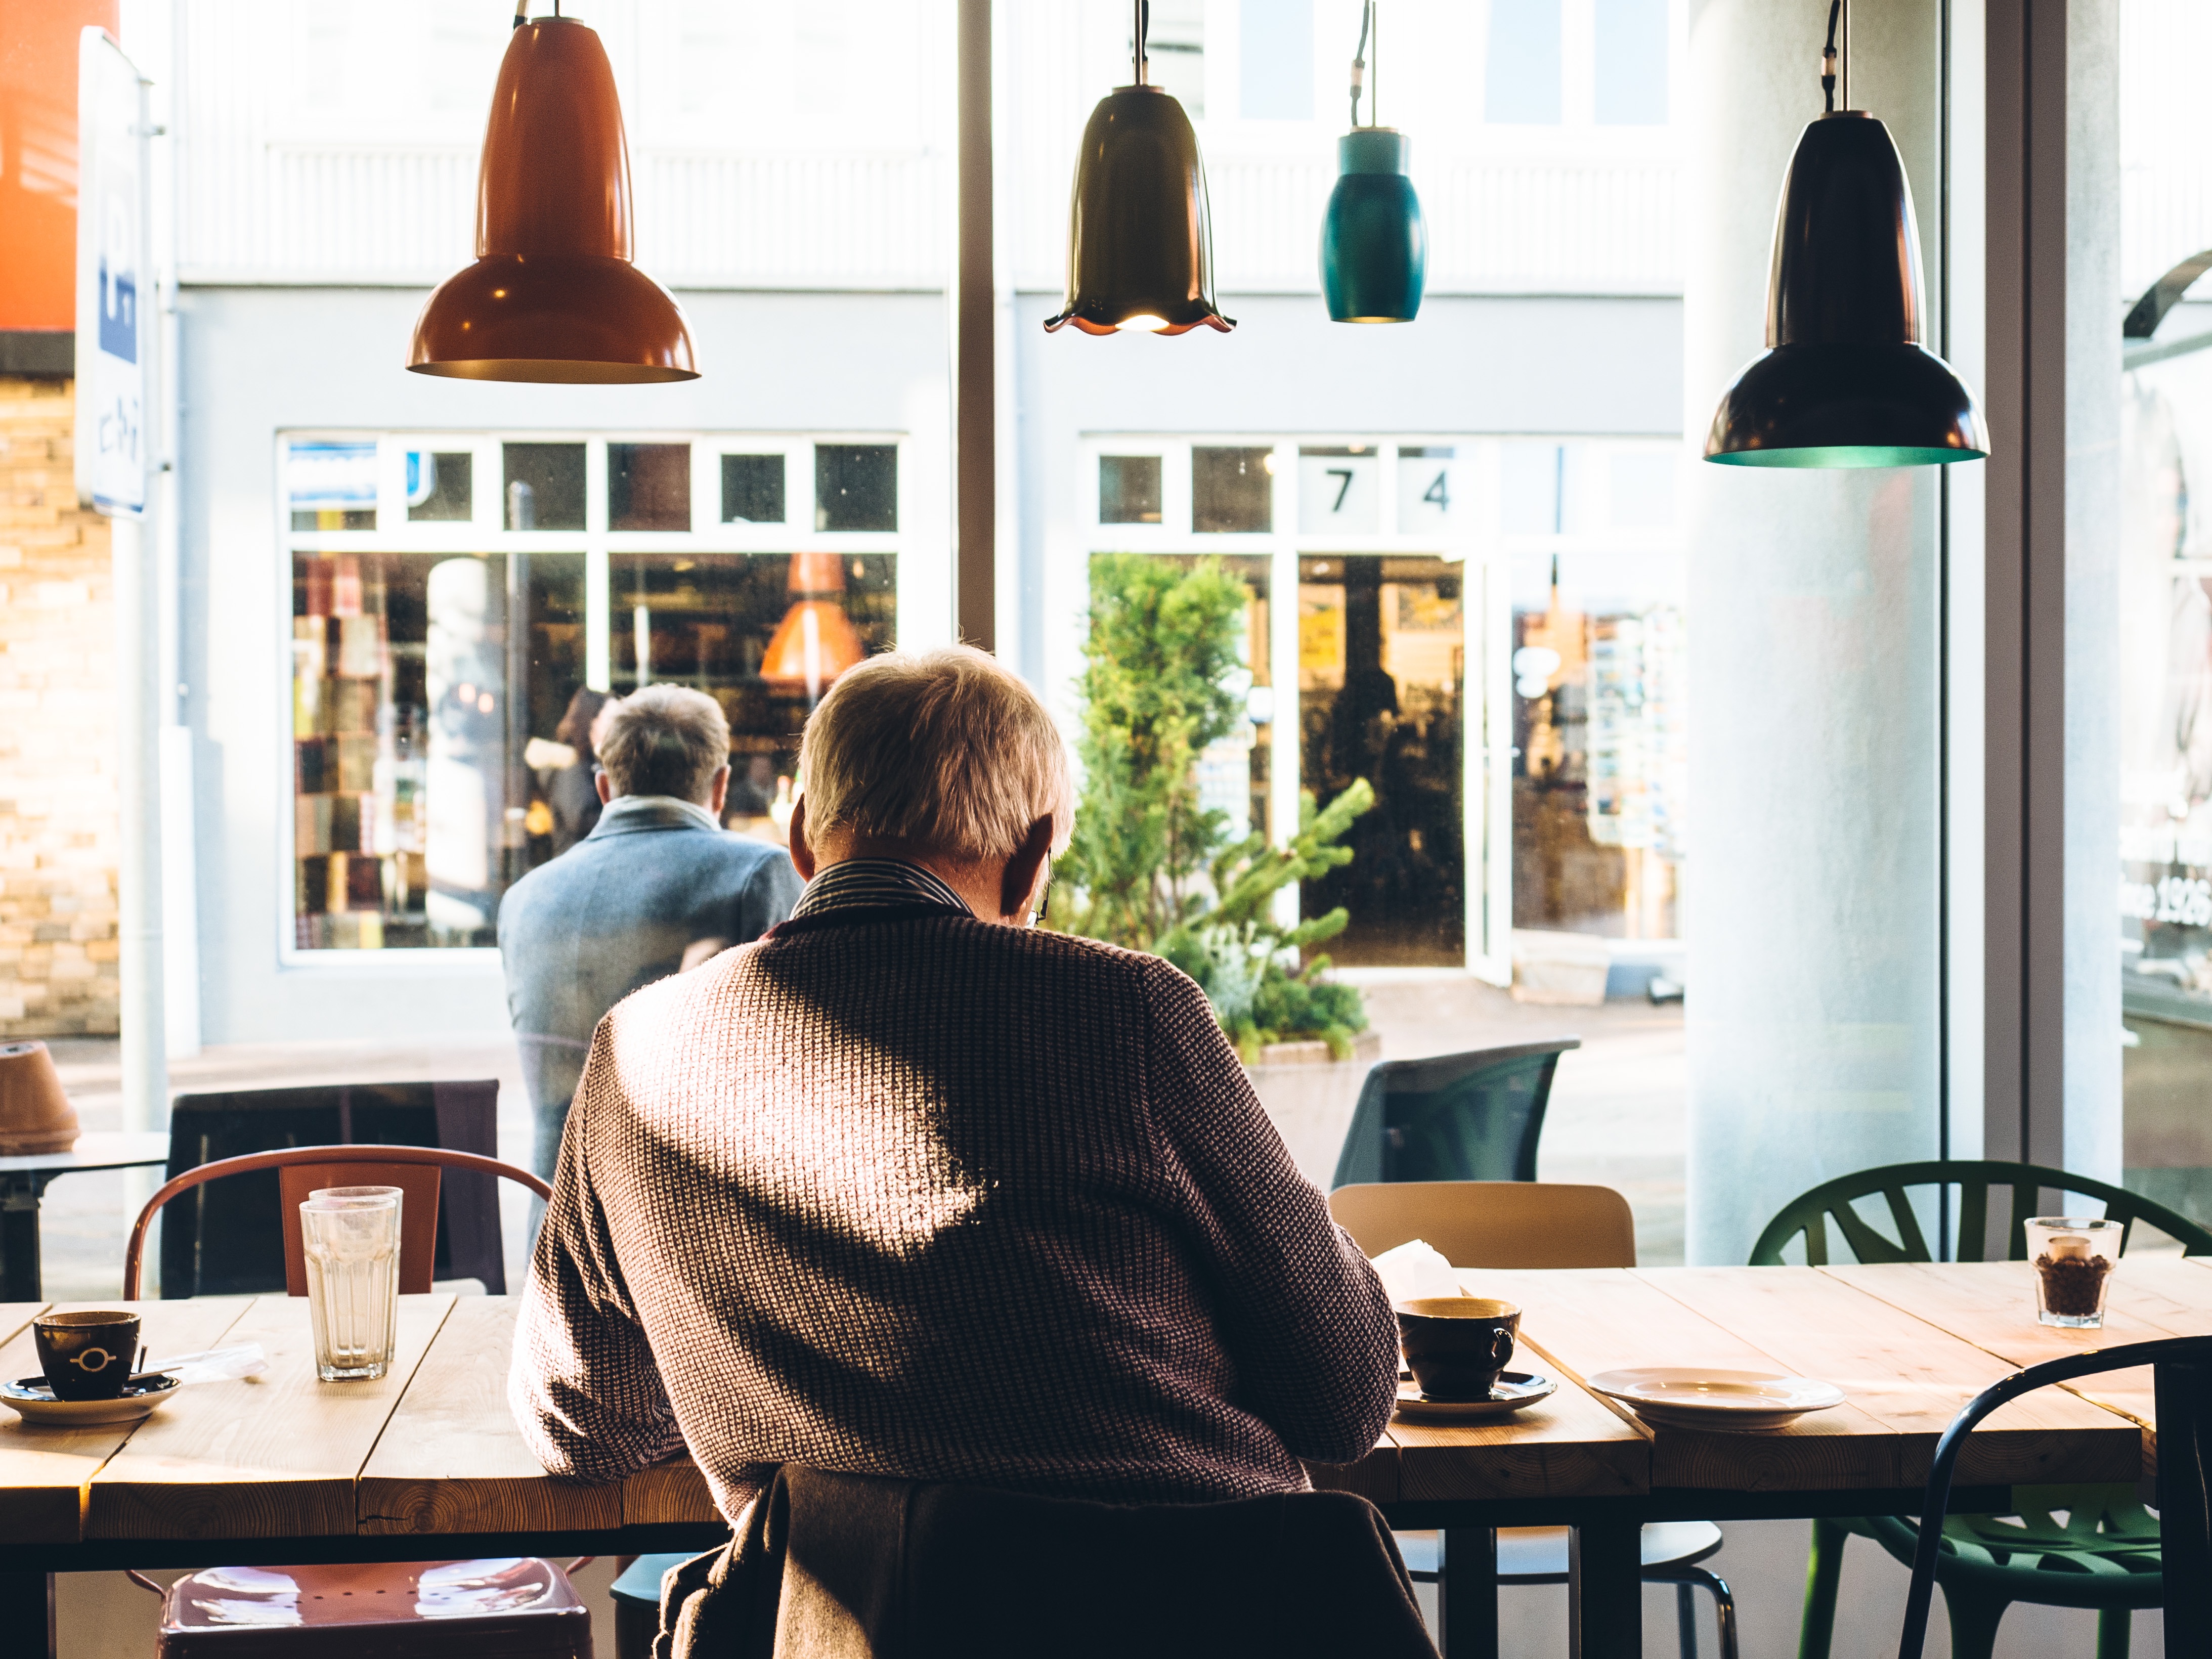
working, cafe, coffee shop, coffee, window, restaurant, home, living room, room, interior design, design, dining room, window covering